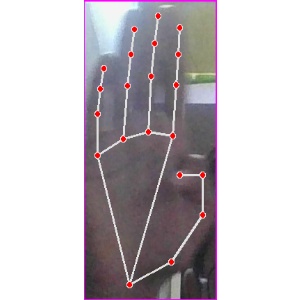
अक्षर: झ